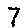
Label: 7